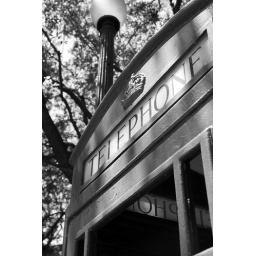
British telephone box on Montrose Ave. in Houston, TX